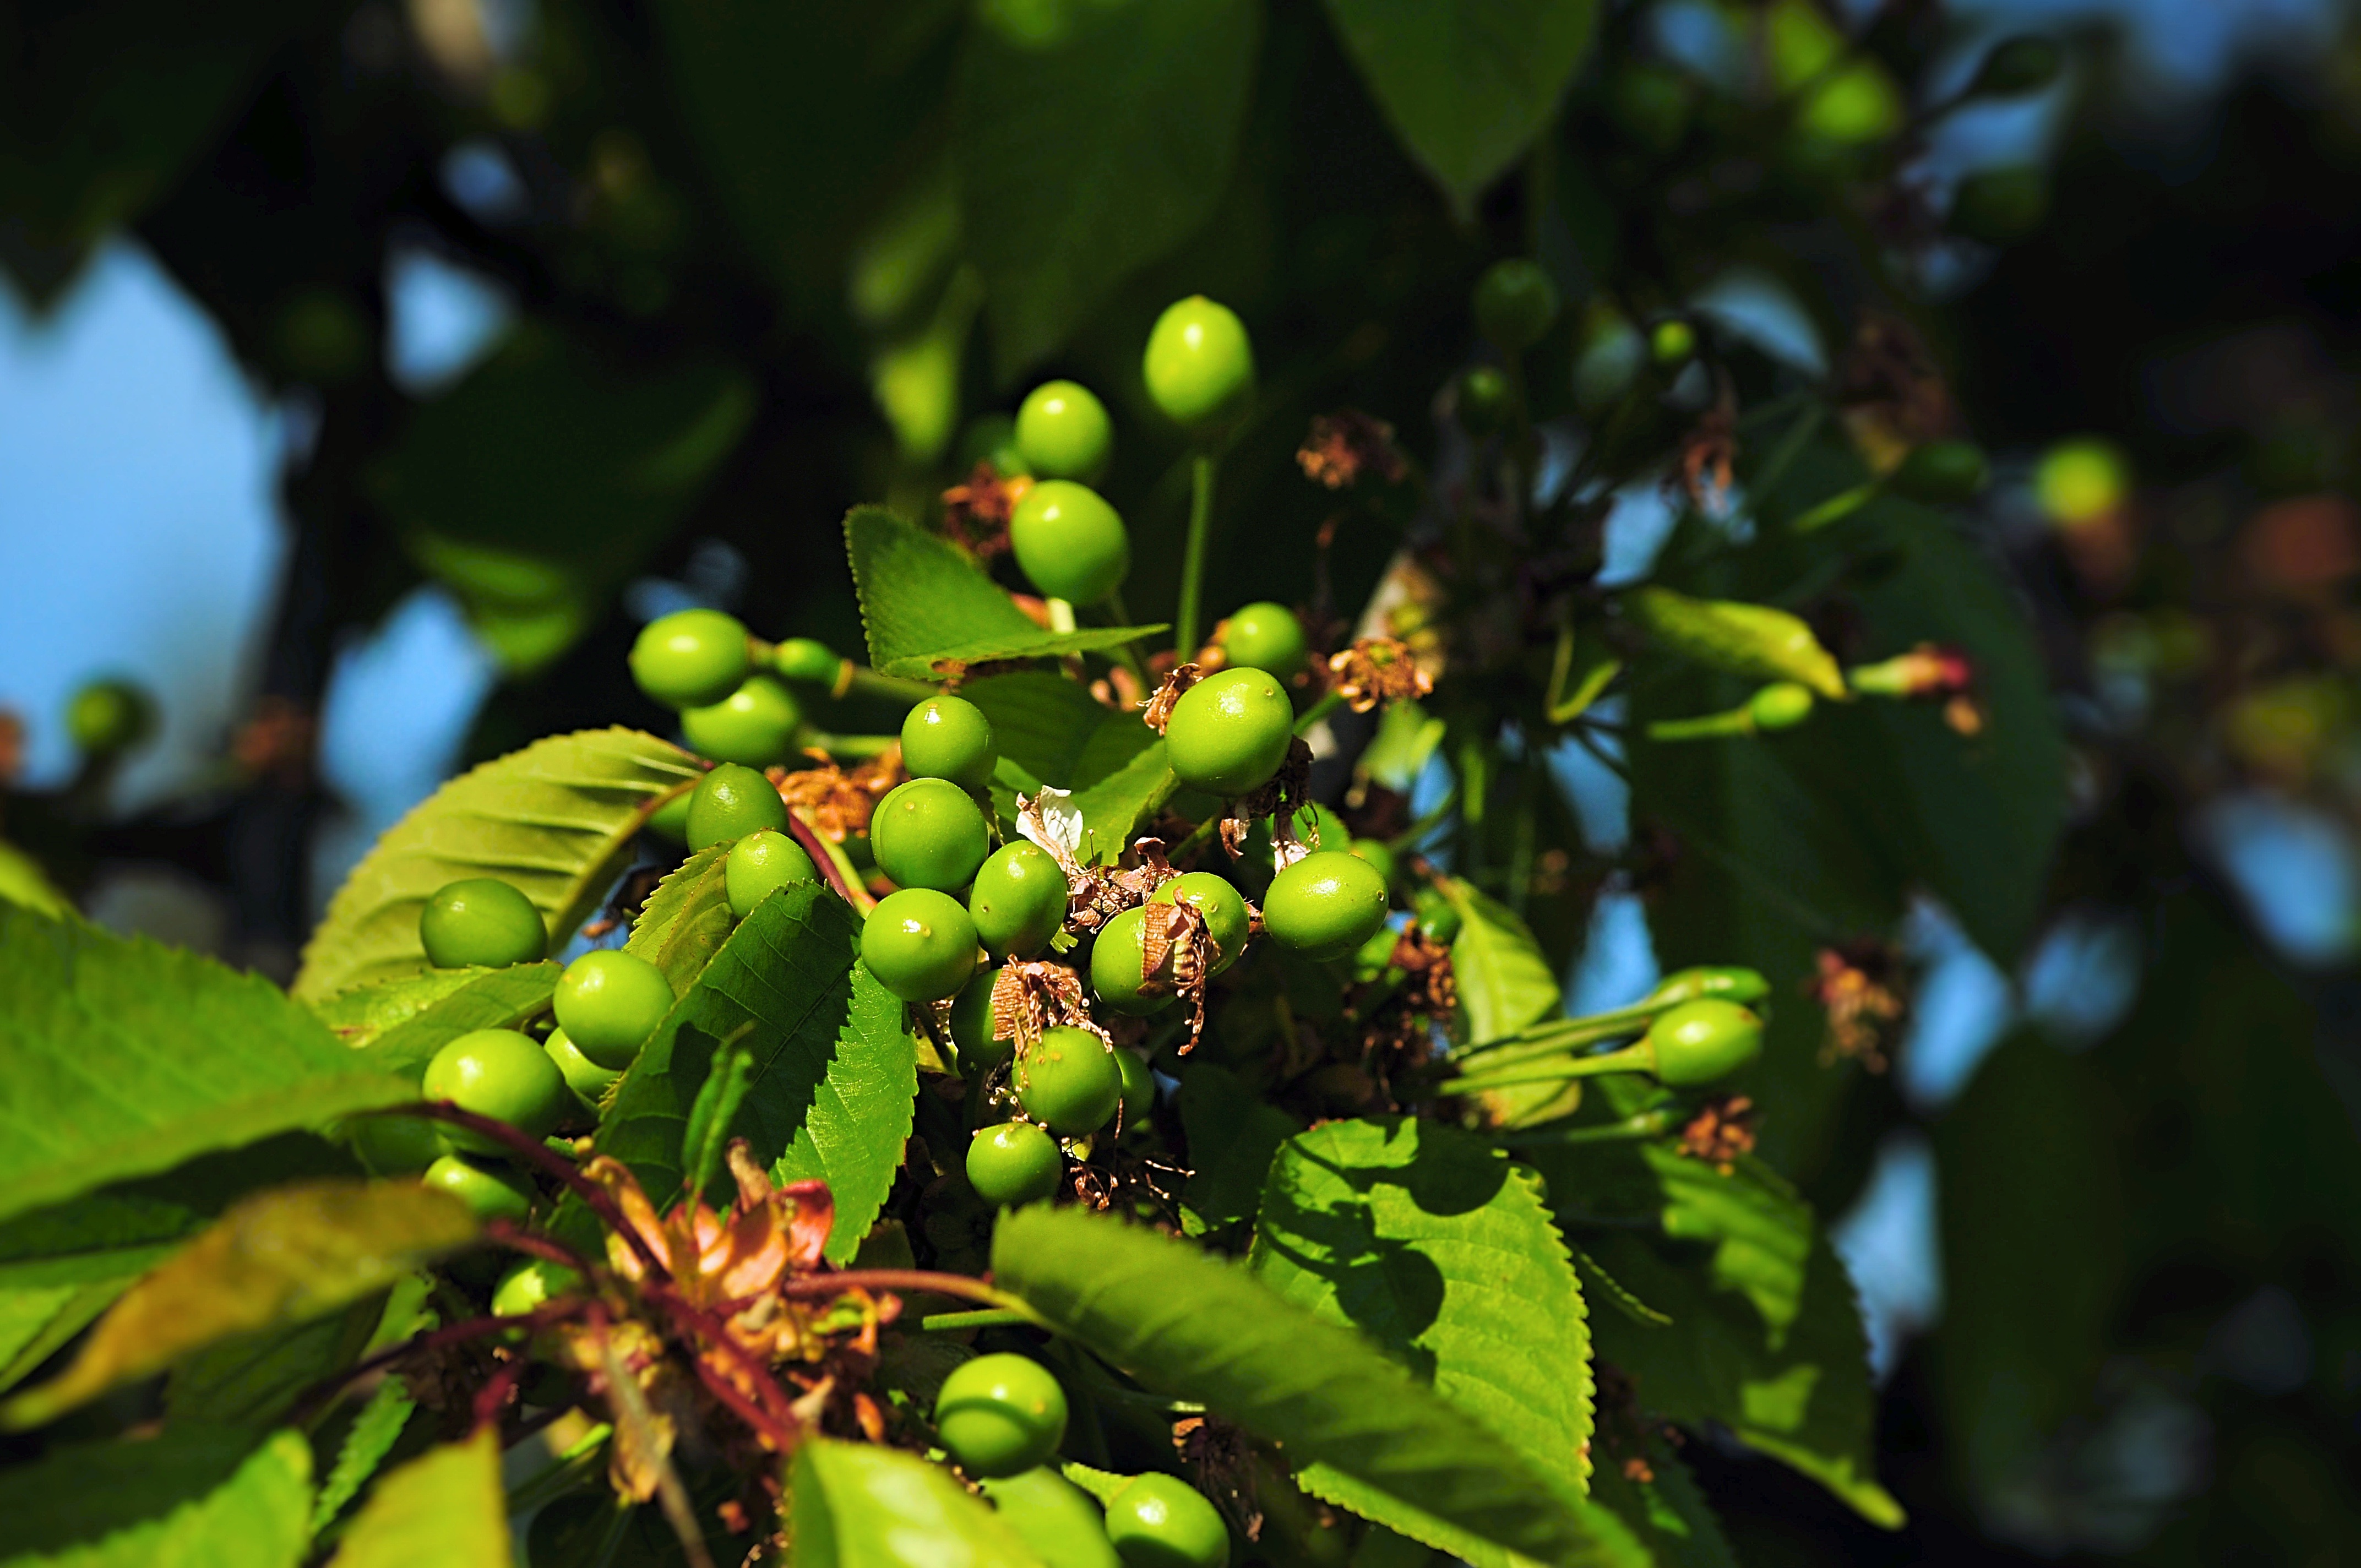
tree, nature, branch, blossom, plant, fruit, leaf, flower, food, spring, green, jungle, produce, natural, evergreen, fresh, botany, garden, flora, freshness, leaves, shrub, deciduous, raw, cherry, organic, macro photography, flowering plant, green fruit, unripe, unripe cherries, woody plant, land plant